Andrzej Kmicic

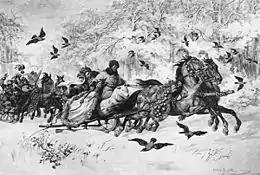
Kmicic and Oleńka going for a sleigh ride

Andrzej Kmicic is best known as a fictional character created by Henryk Sienkiewicz featured in the novel "The Deluge" (Polish: "Potop"). He is a typical szlachcic (Polish-Lithuanian noble) from the Polish–Lithuanian Commonwealth; unruly yet patriotic.